Novelization

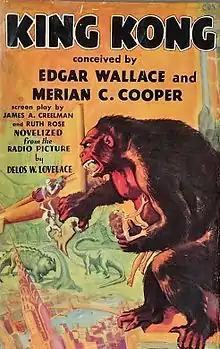
"King Kong" (1932) novelization of "King Kong" (1933)

The writer of a novelization is supposed to multiply the 20,000–25,000 words of a screenplay into at least 60,000 words. Writers usually achieve that by adding description or introspection. Ambitious writers are driven to work on transitions and characters just to accomplish "a more prose-worthy format". Sometimes the "novelizer" invents new scenes in order to give the plot "added dimension", provided they are allowed to do that. Publishers aim to have novelizations in shops before a film is released, which means it is usually necessary to base the novelization on a screenplay instead of the completed film. It might take an insider to tell whether a novelization diverges unintentionally from the final film because it is based on an earlier version which included deleted scenes. Thus the novelization occasionally presents material which will later on appear in a director's cut. In some cases, separate novelizations of the same film are written for publication in different countries, and these may be based on different drafts of the screenplay, as was very clearly the case with the American and British novelizations of "Capricorn One". Writers select different approaches to enrich a screenplay. Dewey Gram's "Gladiator", for example, included historical background information.